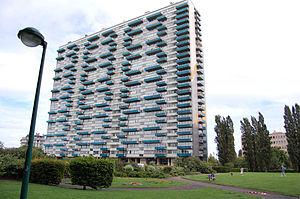
Tour L'Ecluse, boulevard Louis Mettewie, 1080 Bruxelles
Molenbeek-Saint-Jean, couramment appelée « Molenbeek », est une des dix-neuf communes de la Région de Bruxelles-Capitale en Belgique. Ses habitants sont appelés les Molenbeekois et son saint patron est Jean le Baptiste qui y était invoqué de très longue date contre l’épilepsie, les vertiges, les spasmes, les convulsions, la furie de la danse ou Danse de Saint-Guy, la grêle ainsi que les maladies de l’enfance, et pour la protection des femmes enceintes.
La mafia marocaine ou crime organisé marocain, est le terme général utilisé pour désigner les diverses organisations criminelles basées au Maroc et à l'étranger et dont les membres sont Marocains ou d'origine marocaine. Le crime organisé marocain comprend plusieurs parties, voire plusieurs bandes alliées ou rivales. Certaines font partie de la diaspora marocaine, d'autres, natives du Maroc, commettent leur crime dans le royaume. Très actives à l'étranger, elles sont plus particulièrement formées et actives à Amsterdam aux Pays-Bas et à Anvers en Belgique.
Amelinckx est le deuxième constructeur de logements belge durant les années 1960 et 1970.